National Bank of Ashland

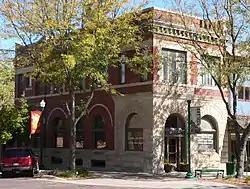
The building in 2011

The National Bank of Ashland is a historic two-story building in Ashland, Nebraska. It was built with bricks and stones in 1889 for the National Bank of Ashland. It was designed in the Richardsonian Romanesque style by I & I Hodgson Jr. in 1889, and redesigned by Fred Organ in 1935. It housed the National Bank of Ashland until, when it was taken over by the Citizen's National Bank until 1947. The building was subsequently remodelled as a law firm office for the Lutton Law Office until the 1980s at least. It has been listed on the National Register of Historic Places since January 27, 1983.